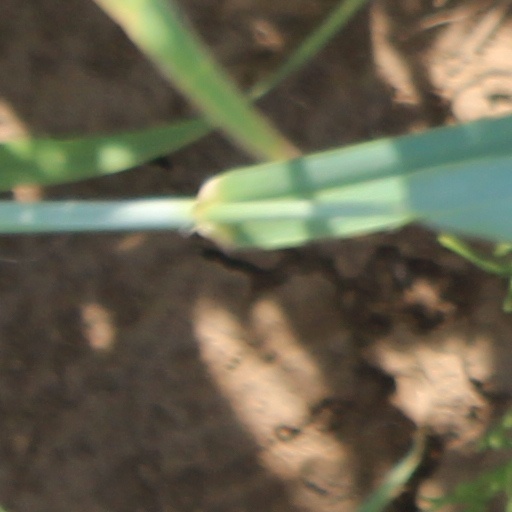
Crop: wheat